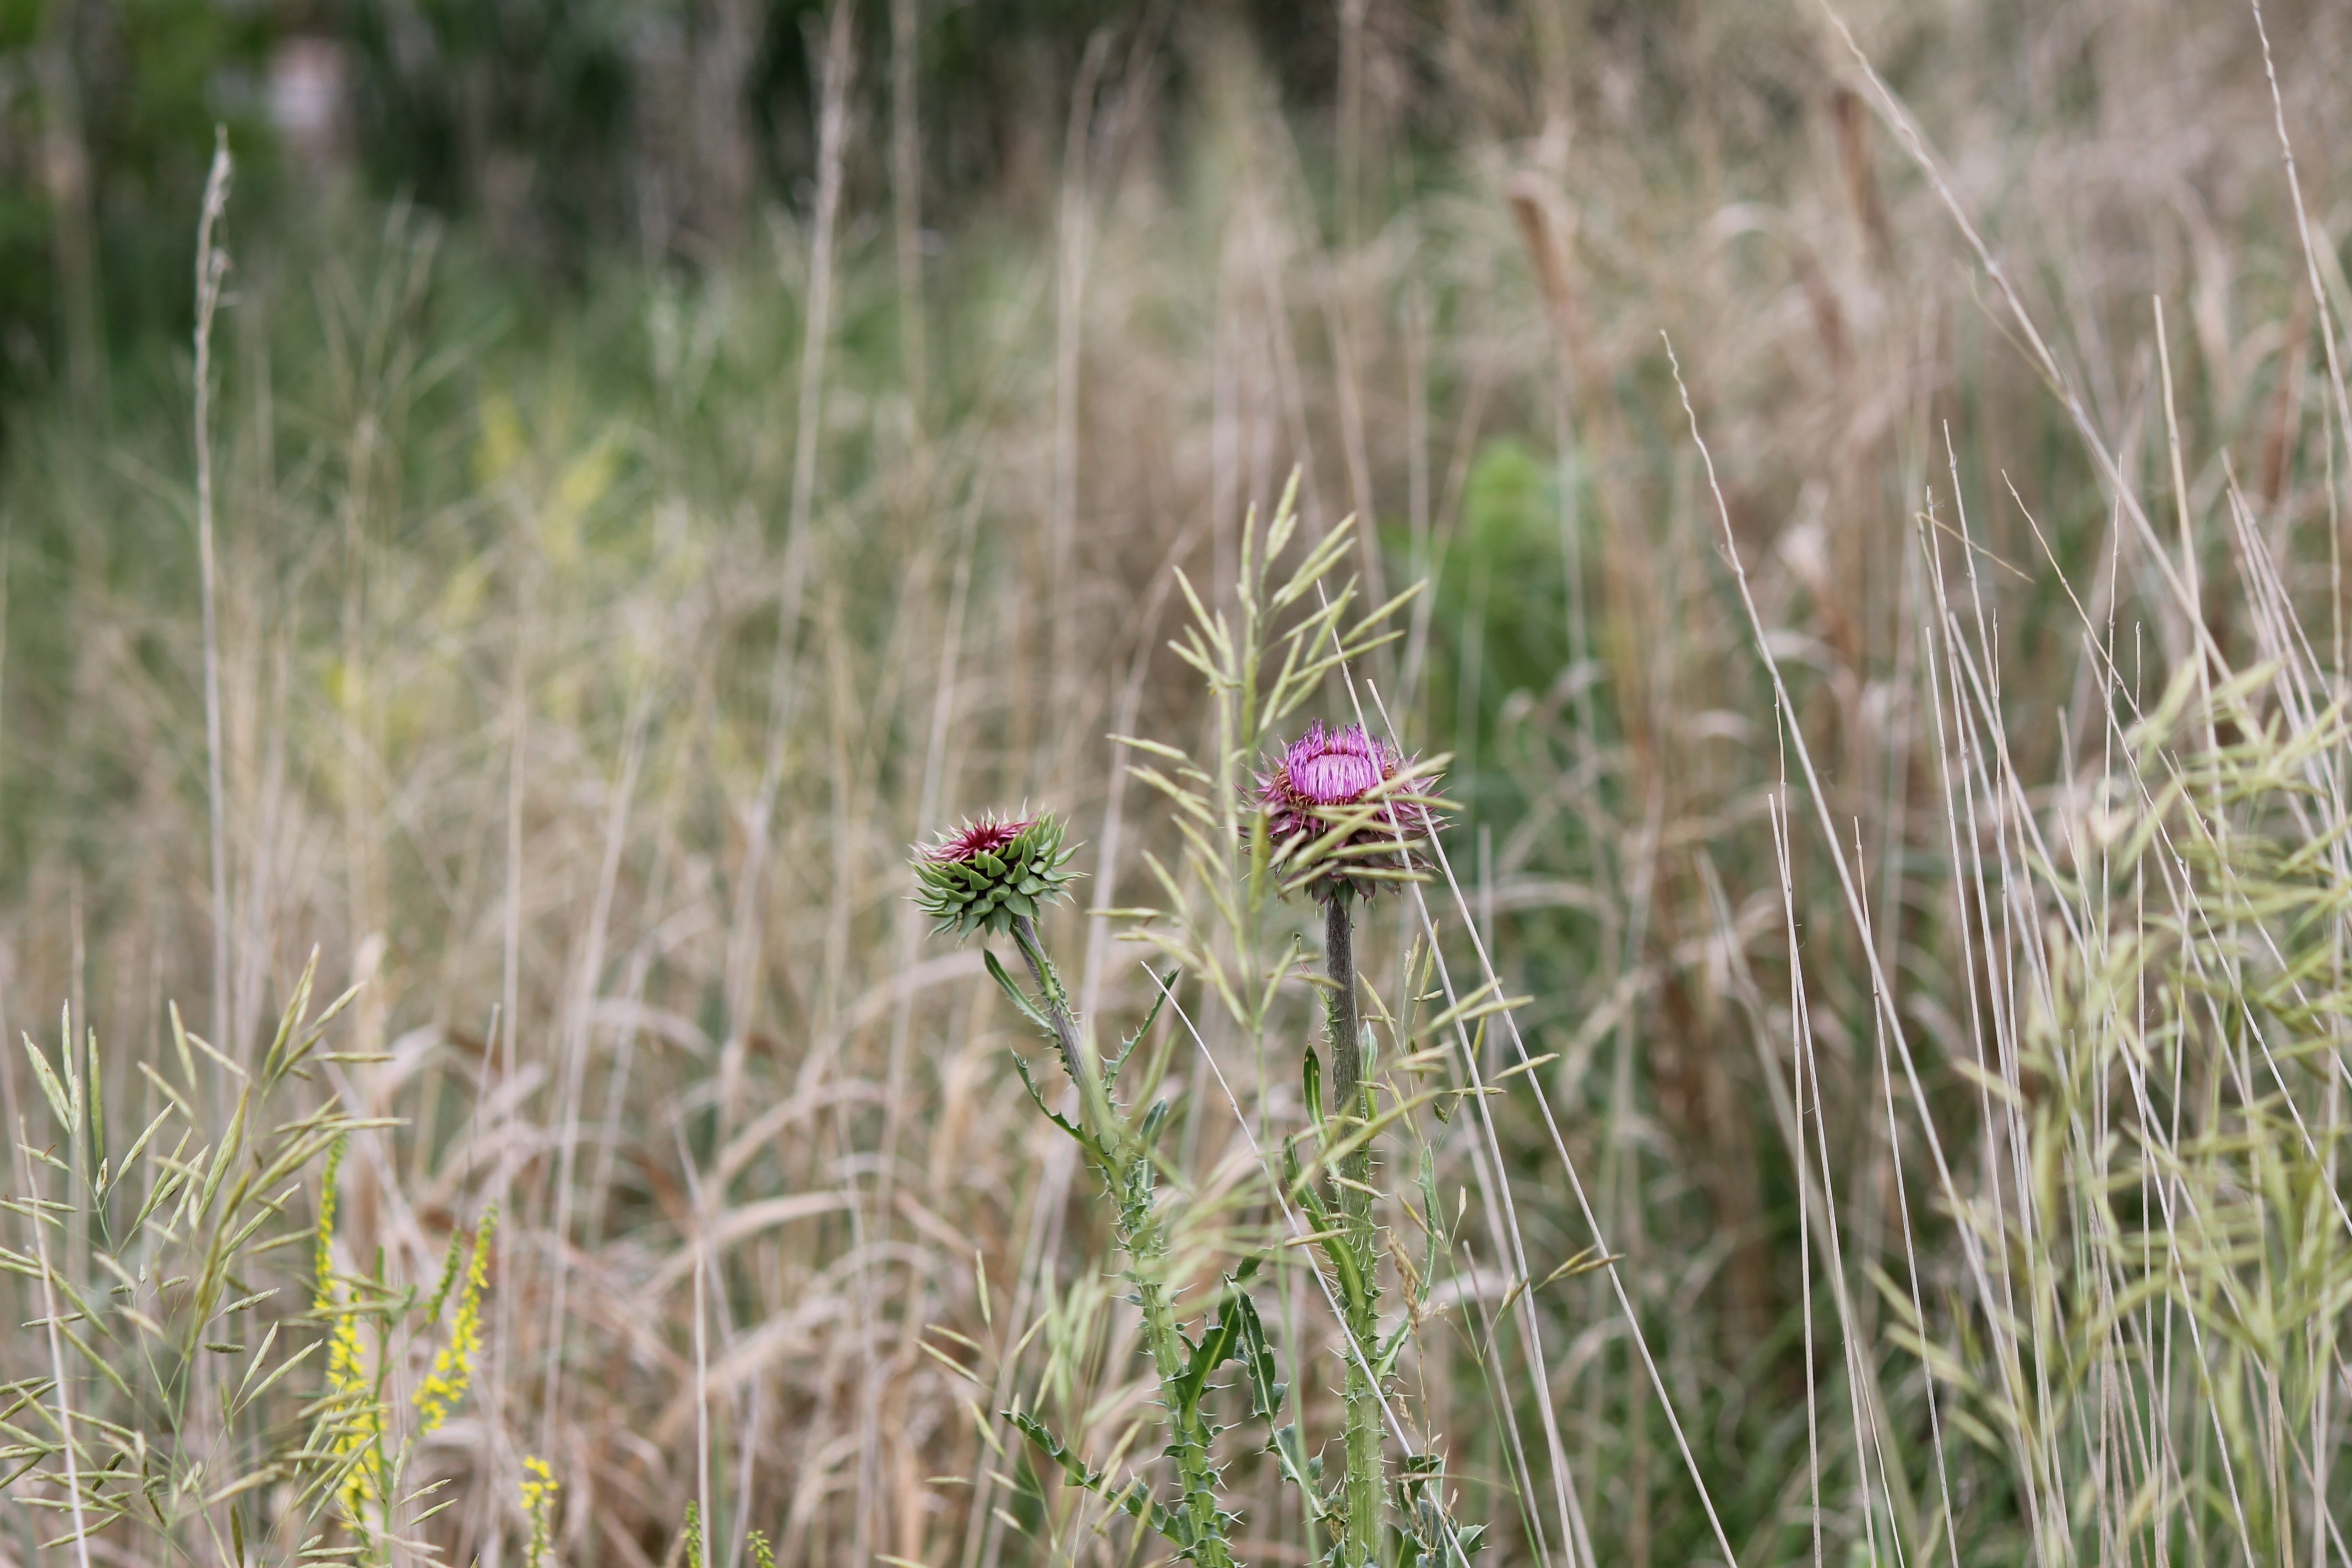
nature, grass, plant, field, lawn, meadow, prairie, flower, summer, wildlife, green, natural, botany, flora, fauna, wildflower, weed, grassland, wetland, wildflowers, thistle, habitat, ecosystem, herbal, flowering plant, daisy family, natural environment, grass family, land plant